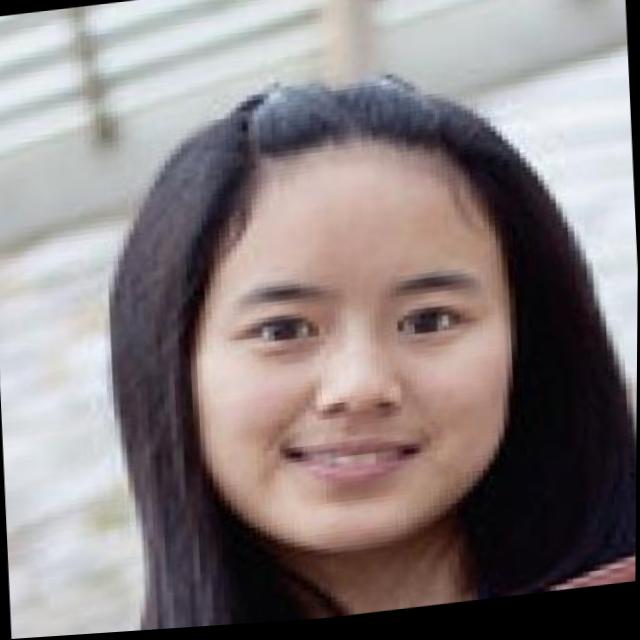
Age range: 13-20